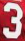
Number: 3